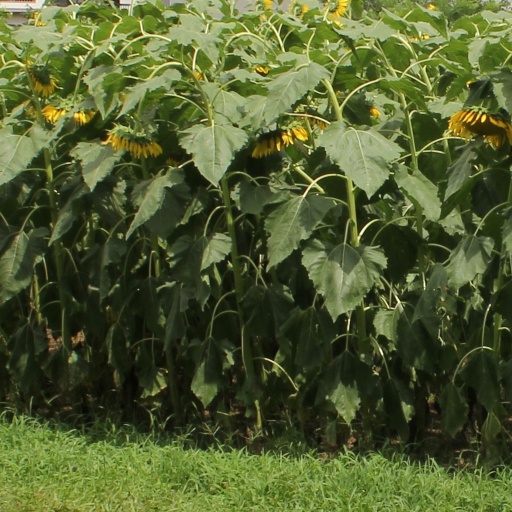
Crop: sorghum